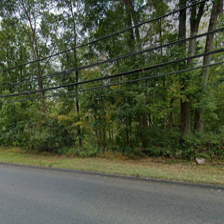
Label: streetView